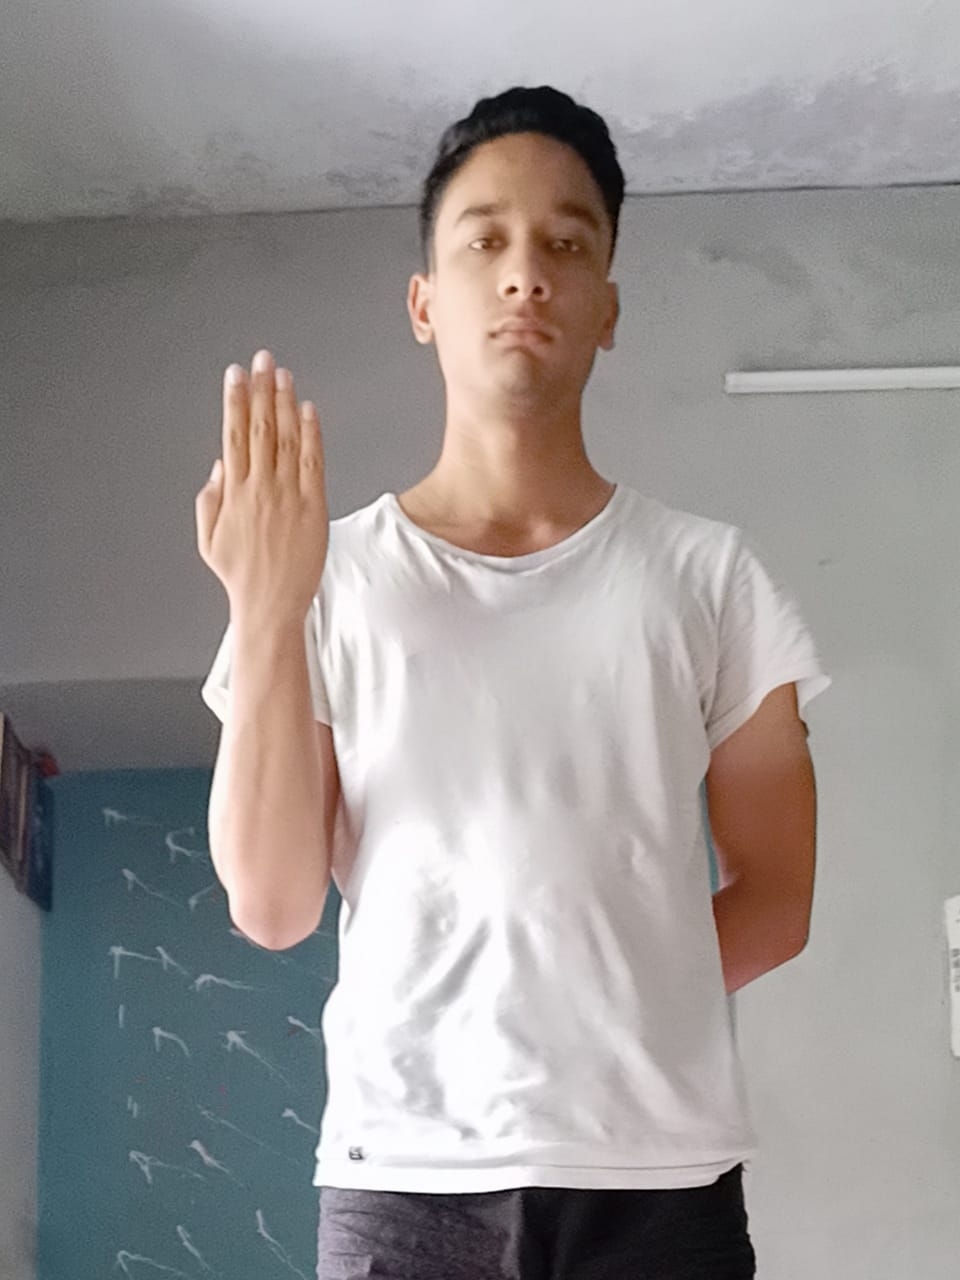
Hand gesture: stop_inverted